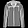
Label: Coat